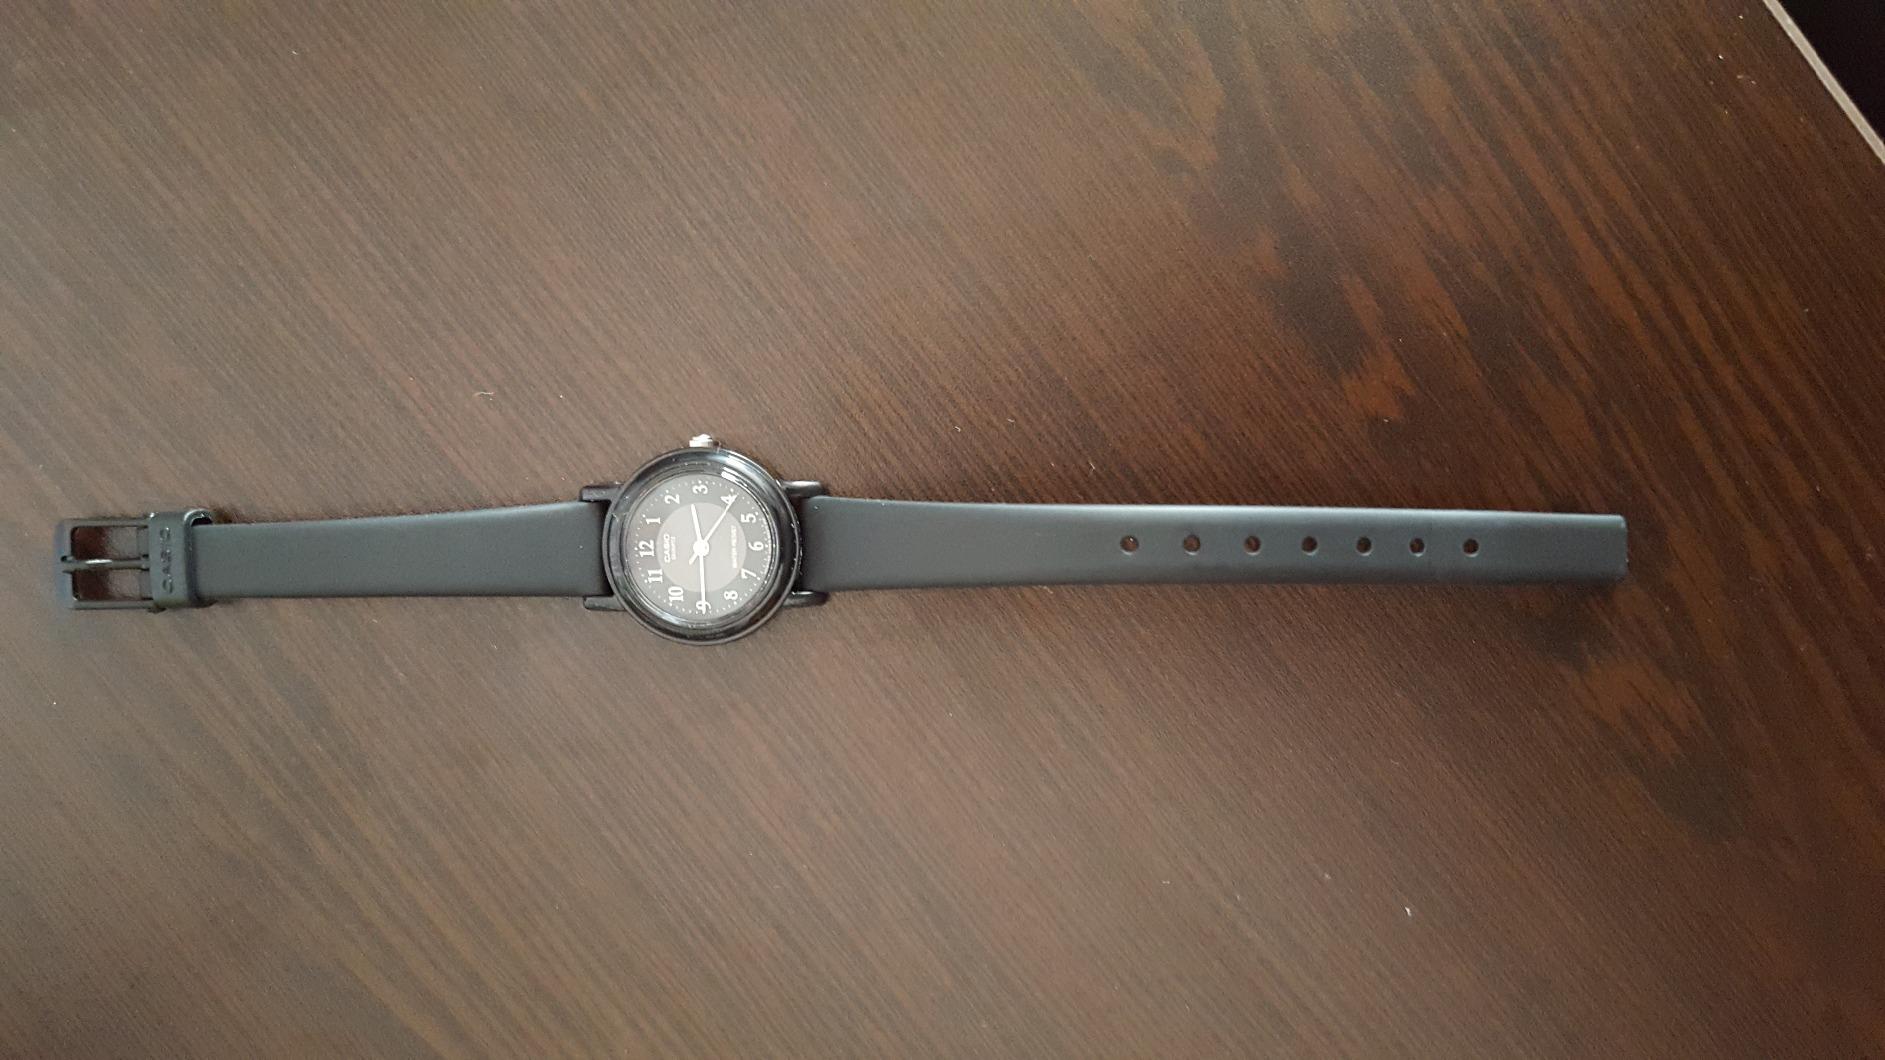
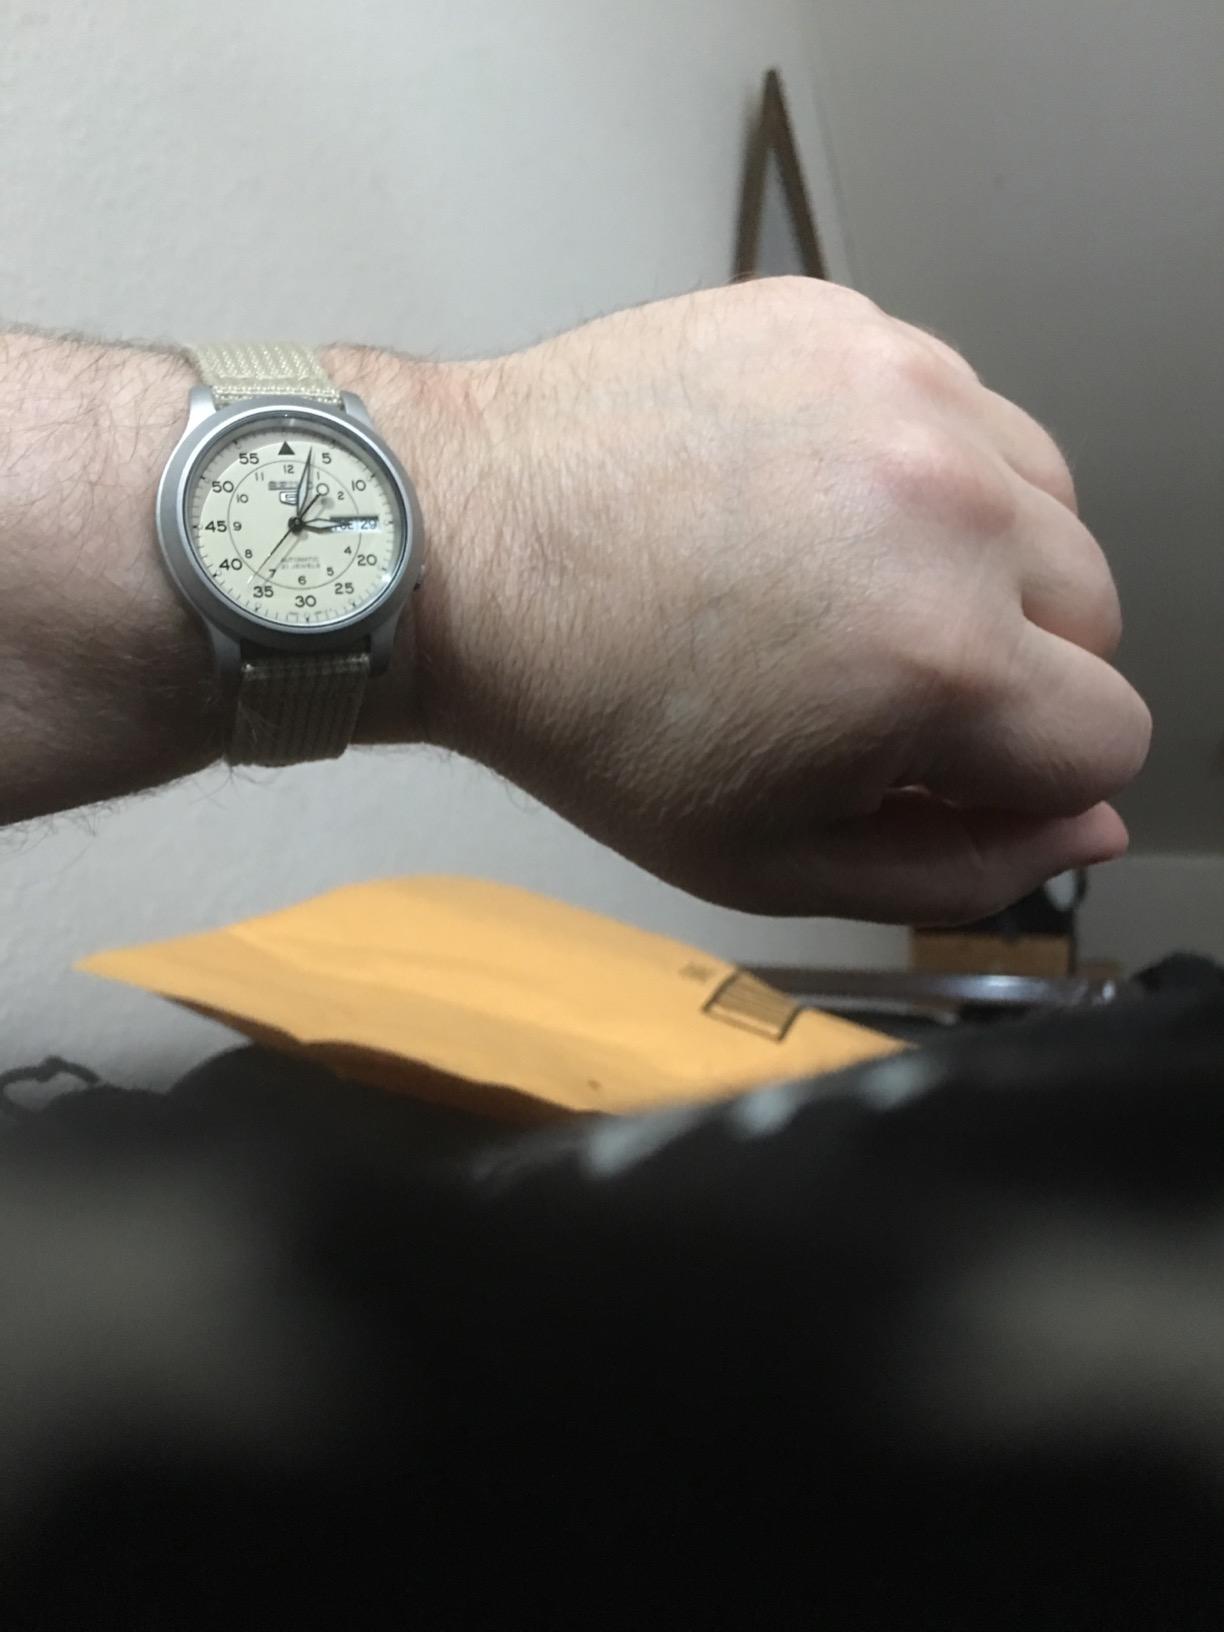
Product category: accessories_watch
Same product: no